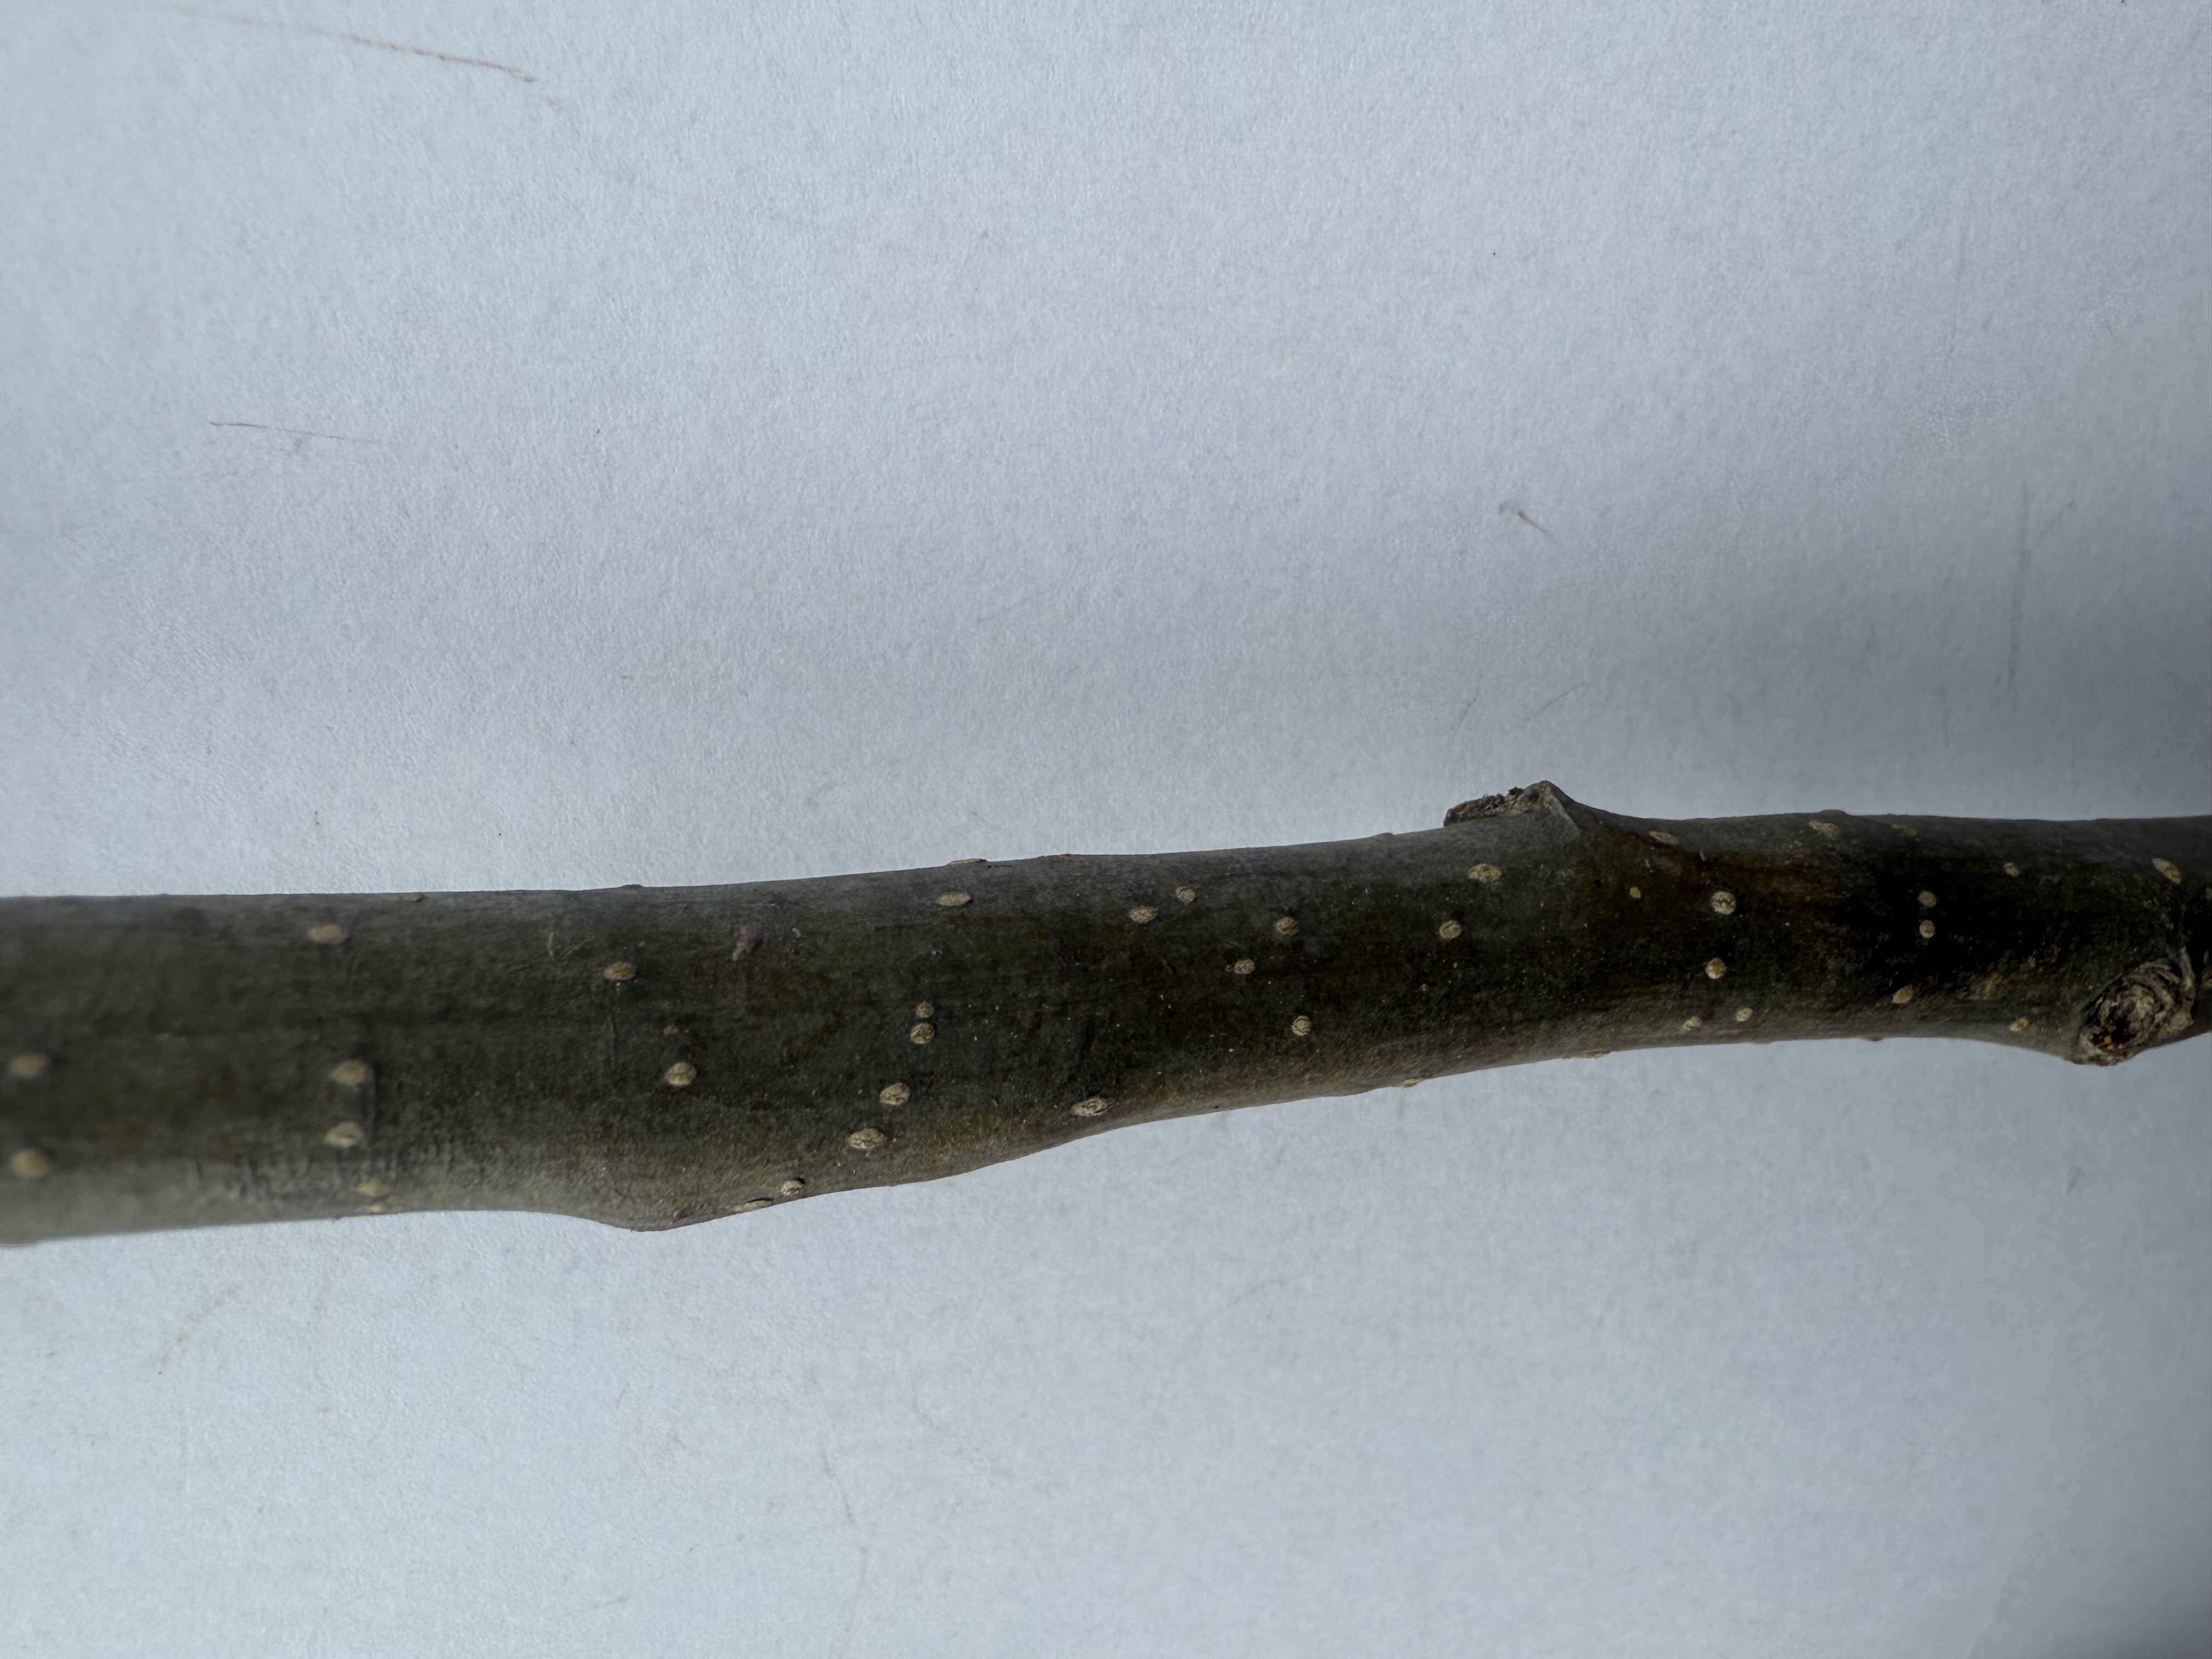
Variety: Nashi Pear